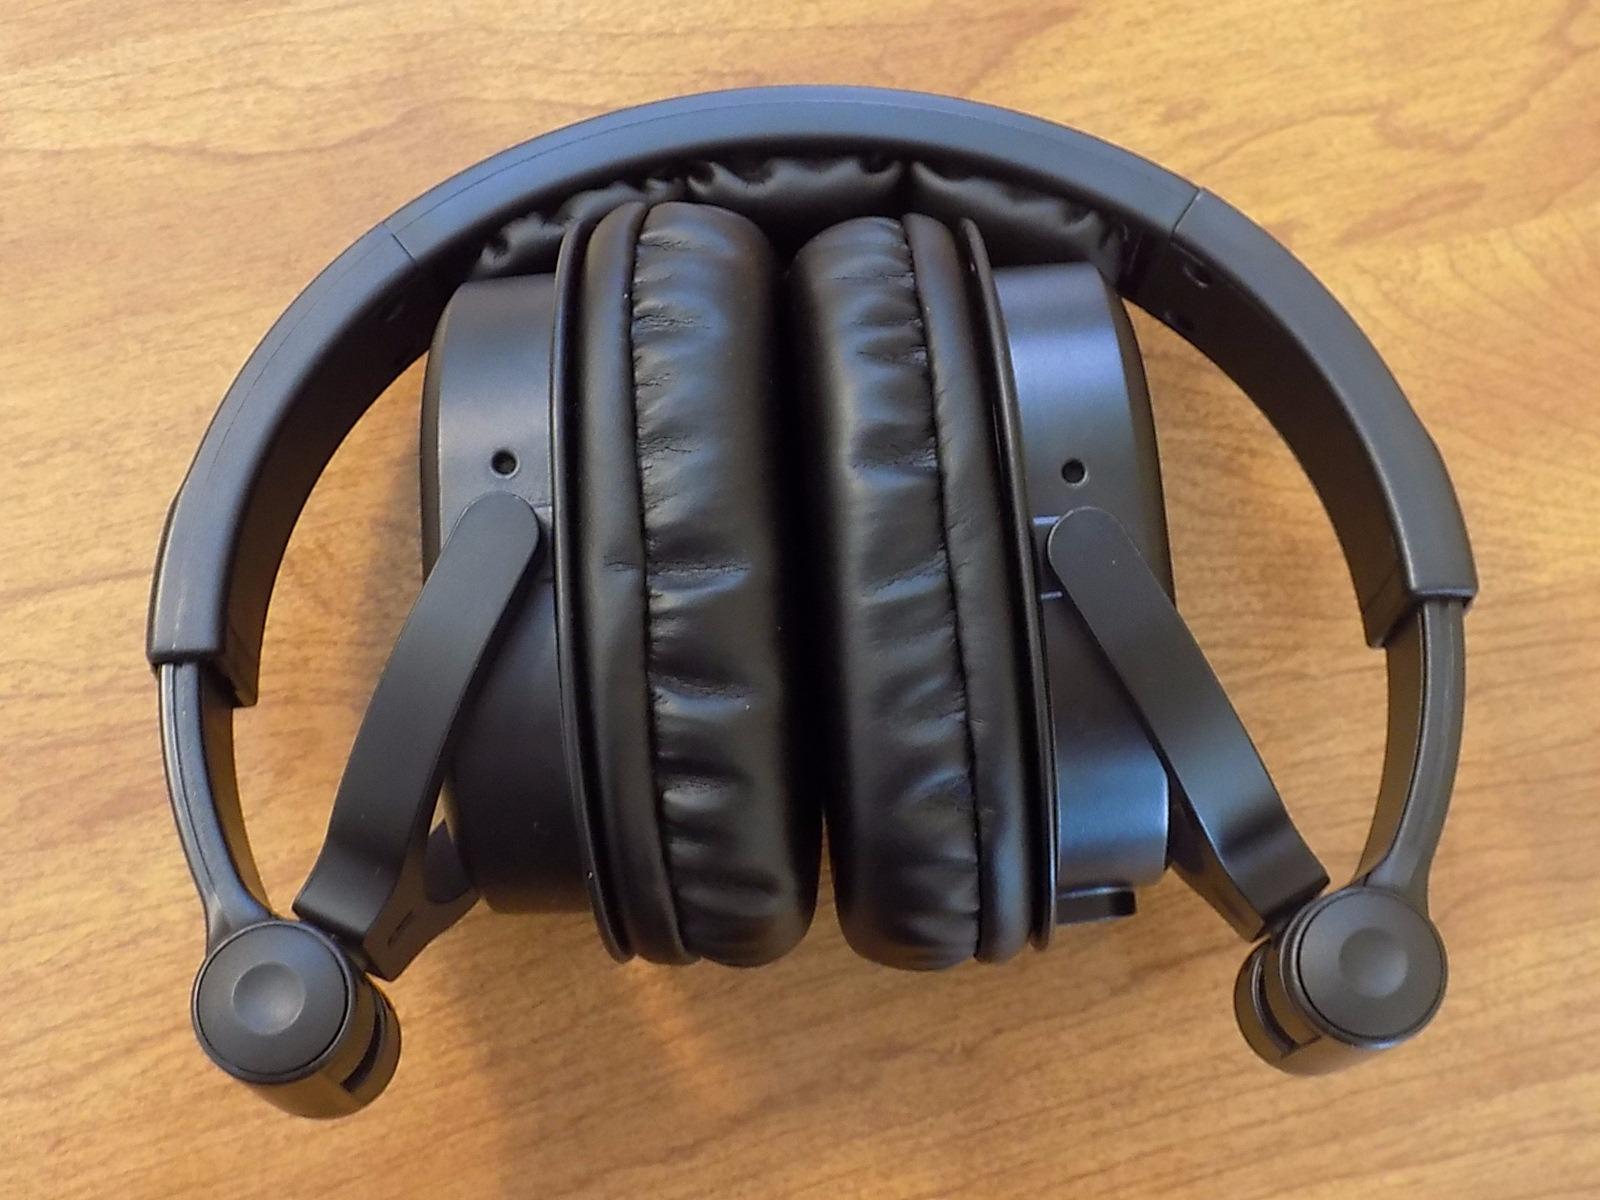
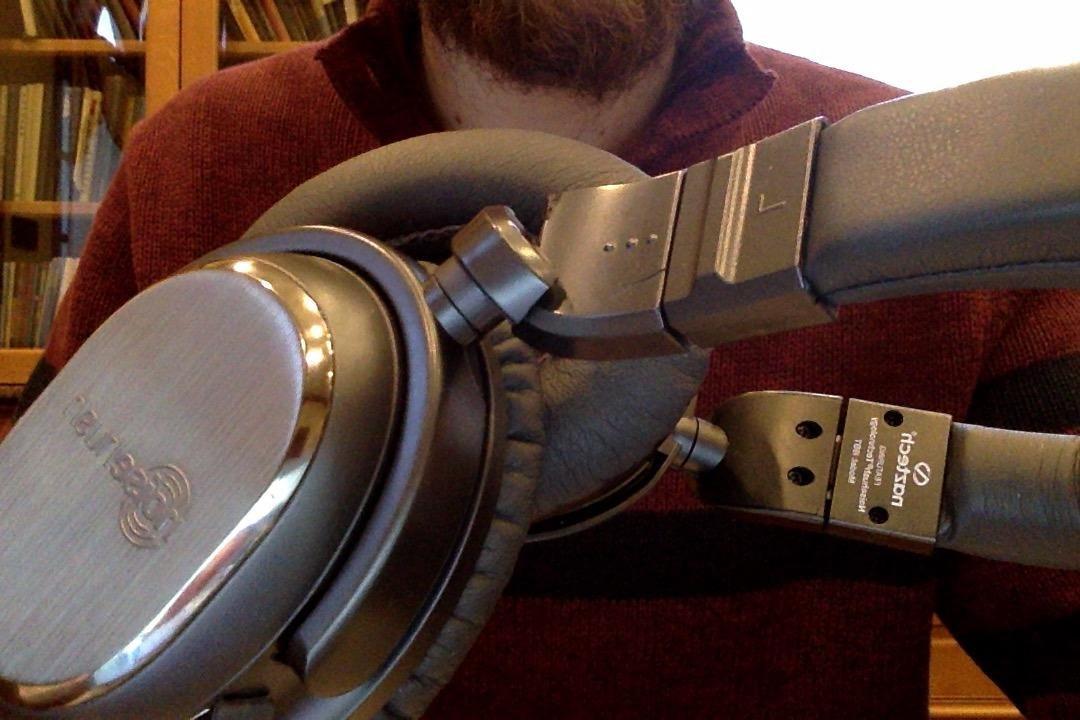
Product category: headphones
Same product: no